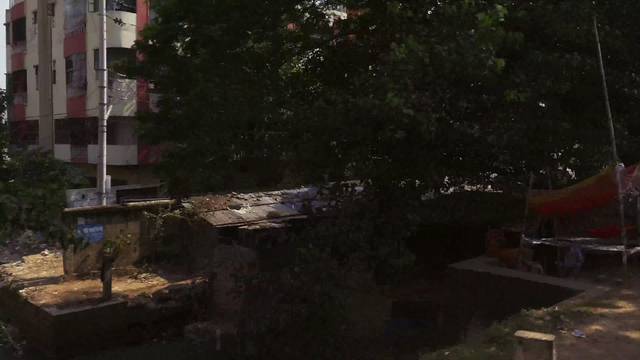
Region: Bangladesh
Coordinates: 23.809, 90.403